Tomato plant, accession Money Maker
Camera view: horizontal (90 deg, fisheye); turntable rotation: 240 degrees
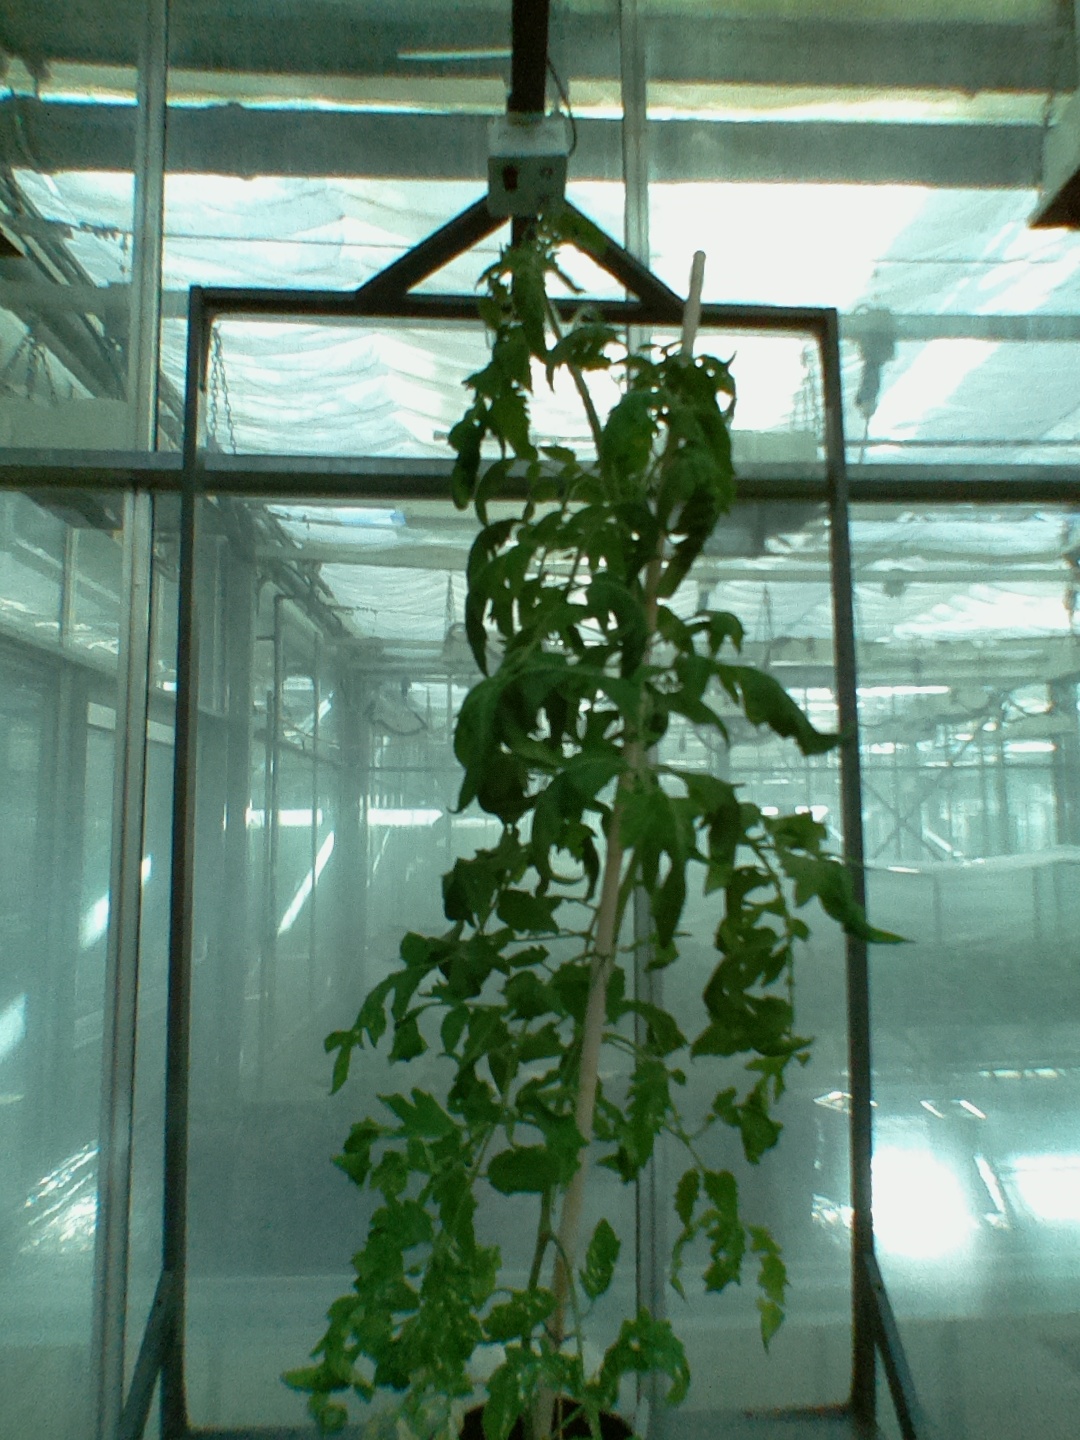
BBCH growth stage 66: Full flowering, 60%-70% of flowers open, more petals falling